Kainantu

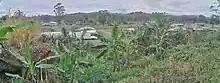
View from Cross of Remembrance over Kainantu

In 1934 a small Seventh-day Adventist undertaking was started at Kainantu by a European missionary and ten Solomon Islands evangelists which increased to 40 the following year. In 1941 there were 19 Seventh-day Adventist outposts compared to 17 Lutheran out-stations but this decreased after the war.